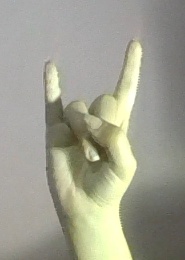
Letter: la